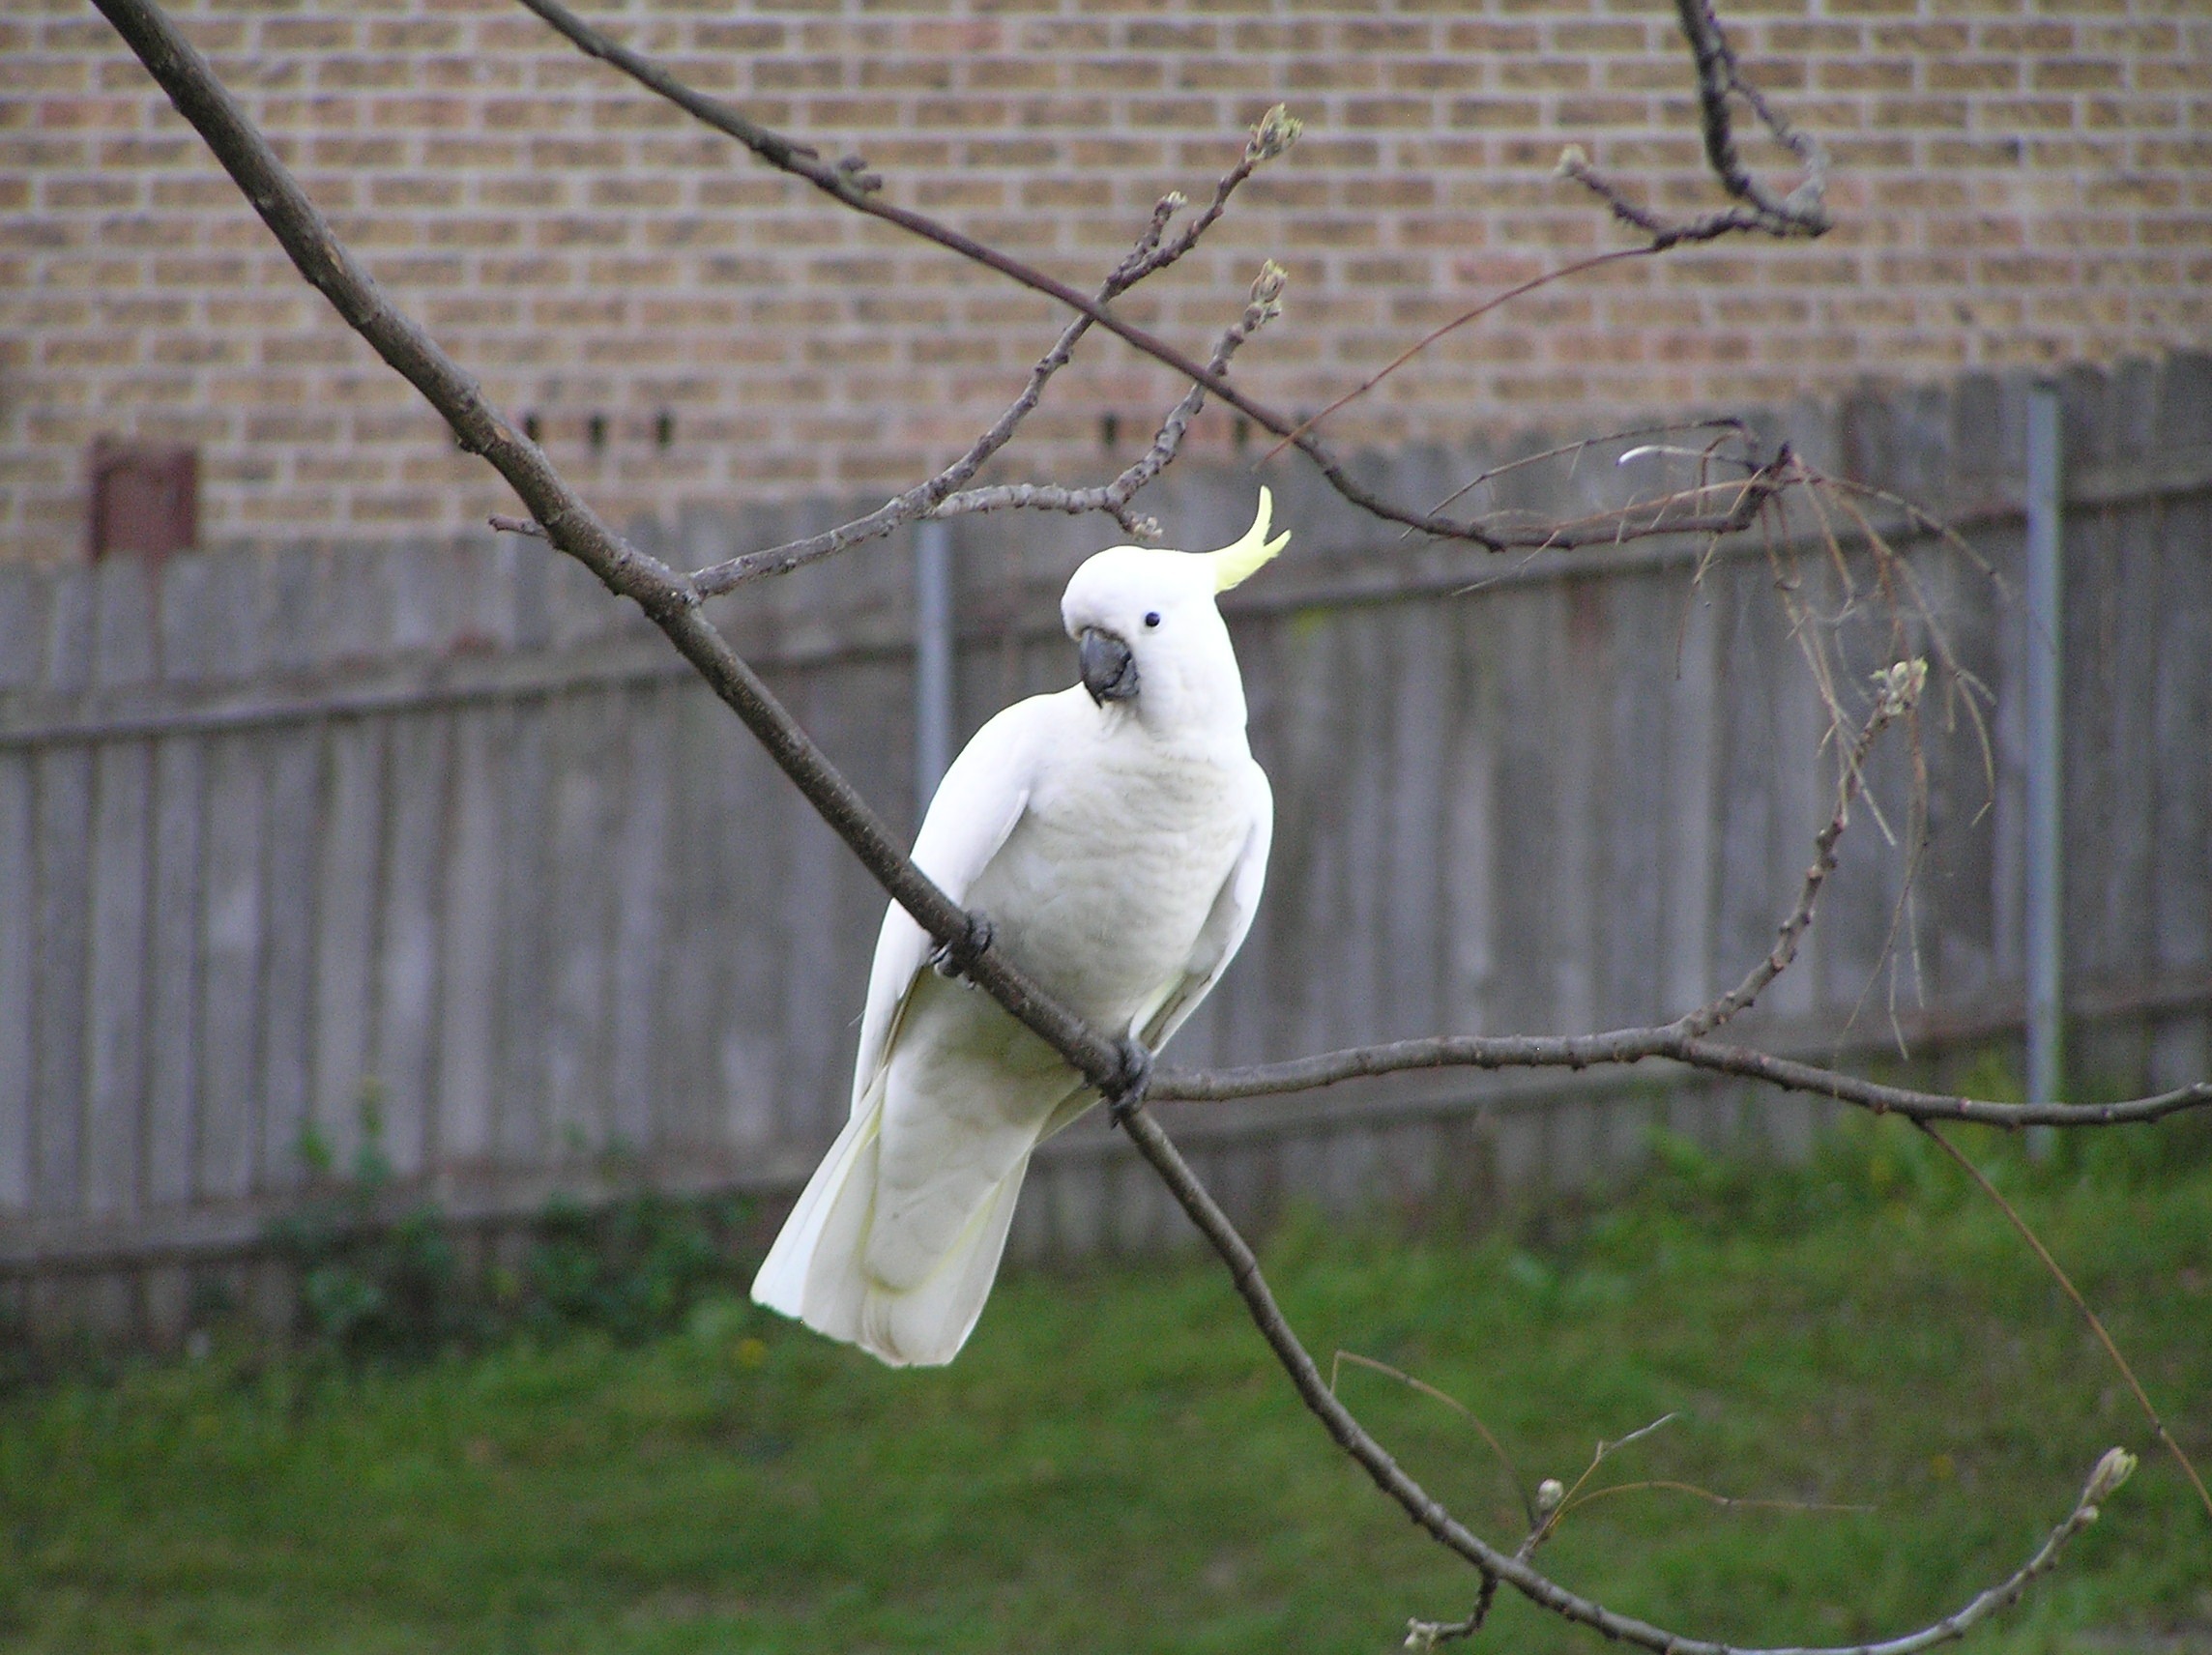
tree, branch, bird, wing, wildlife, wild, pet, beak, tropical, perch, feather, avian, fauna, rainforest, vertebrate, parrot, noisy, domestic, exotic, crested, tame, cocky, cockatoo